Vikas Bhalla

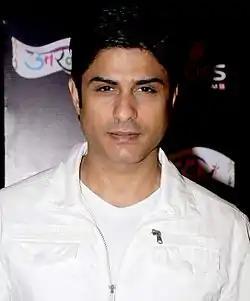
Bhalla in 2015

Vikas Bhalla (born 24 October 1972) is an Indian film, television actor, singer and producer. Vikas is trained in Hindustani classical music from Allahabad University, under Pandit Jialal Vasant. He appeared as a lead actor in films in the early 90s, and went on to feature in several music and video albums. In 1995, Bhalla made his film debut in Ramesh Modi's "Sauda", in which he played the lead role of Deepak, opposite Neelam. The film was inspired by the Hollywood blockbuster "Indecent Proposal".